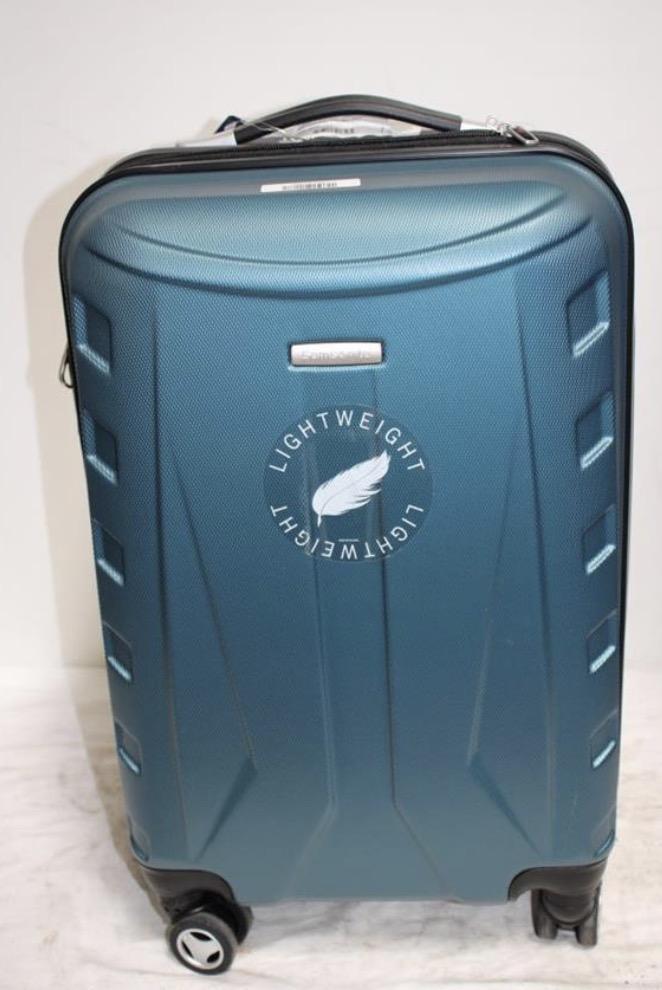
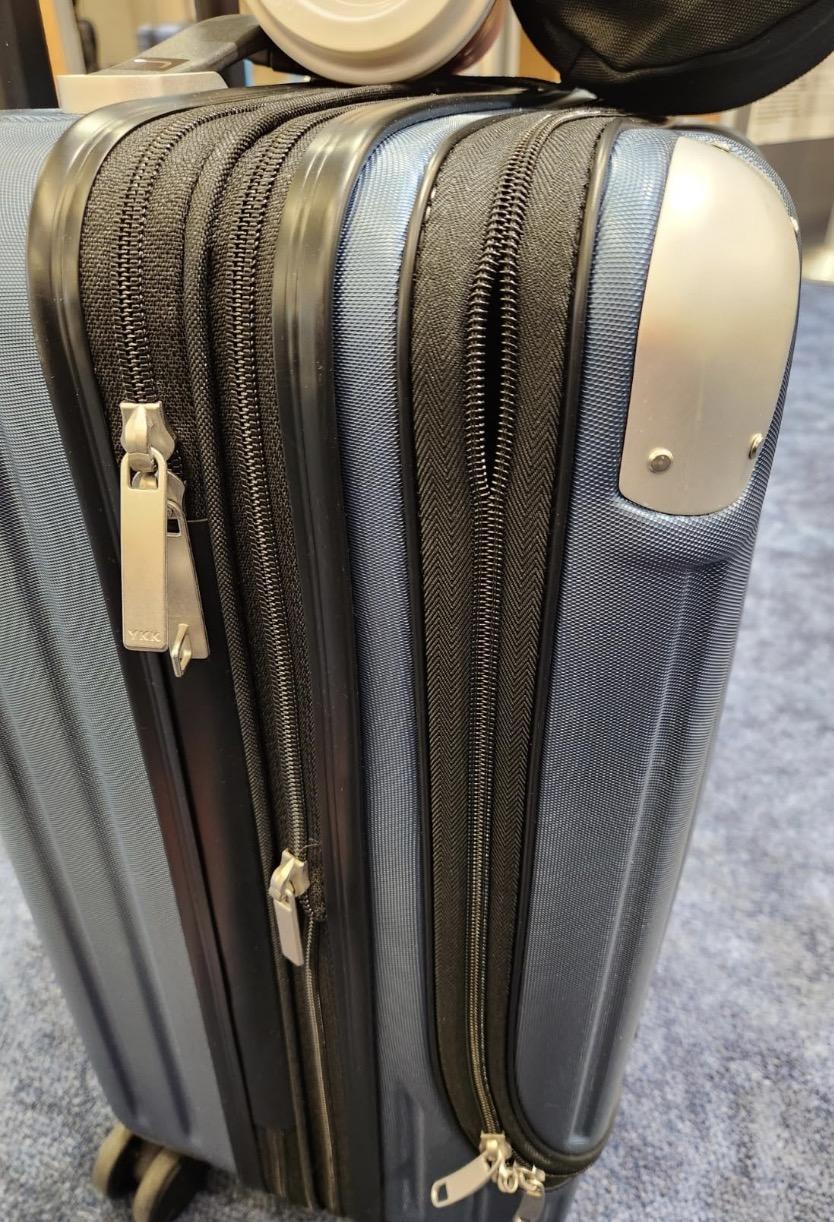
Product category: items_tea
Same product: no